Rafael Nascimento

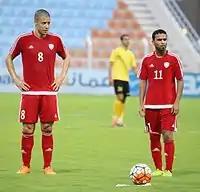
Rafael Nascimento - 2015–16 Sultan Qaboos Cup

In 2013, Nascimento moved to the neighbor country to Oman, the United Arab Emirates where he signed a one-year contract with UAE First Division League club, Al-Urooba. He made his debut for the club on 7 September 2013 in a 2013–14 UAE President's Cup qualification match in a 4-0 win over Masafi Club and scored his first goal in the same competition on 28 September 2013 in a 3-1 win over Masafi Club. He made his UAE First Division League debut on 9 November 2013 in a 6-1 win over Al-Taawon C.S. Club and scored his first goal in the competition on 26 December 2013 in a 2-2 draw against Dibba Al-Hisn Sports Club.